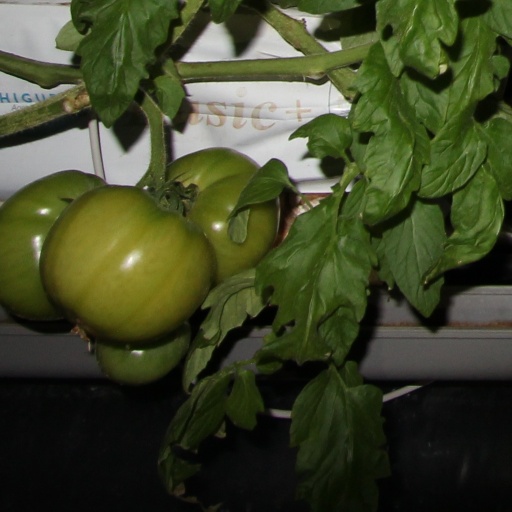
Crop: tomato